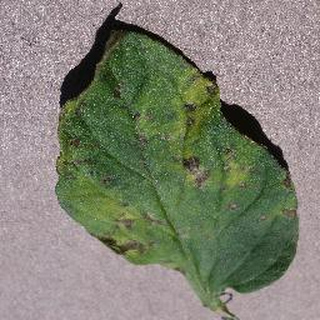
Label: tomato_septoria_leaf_spot